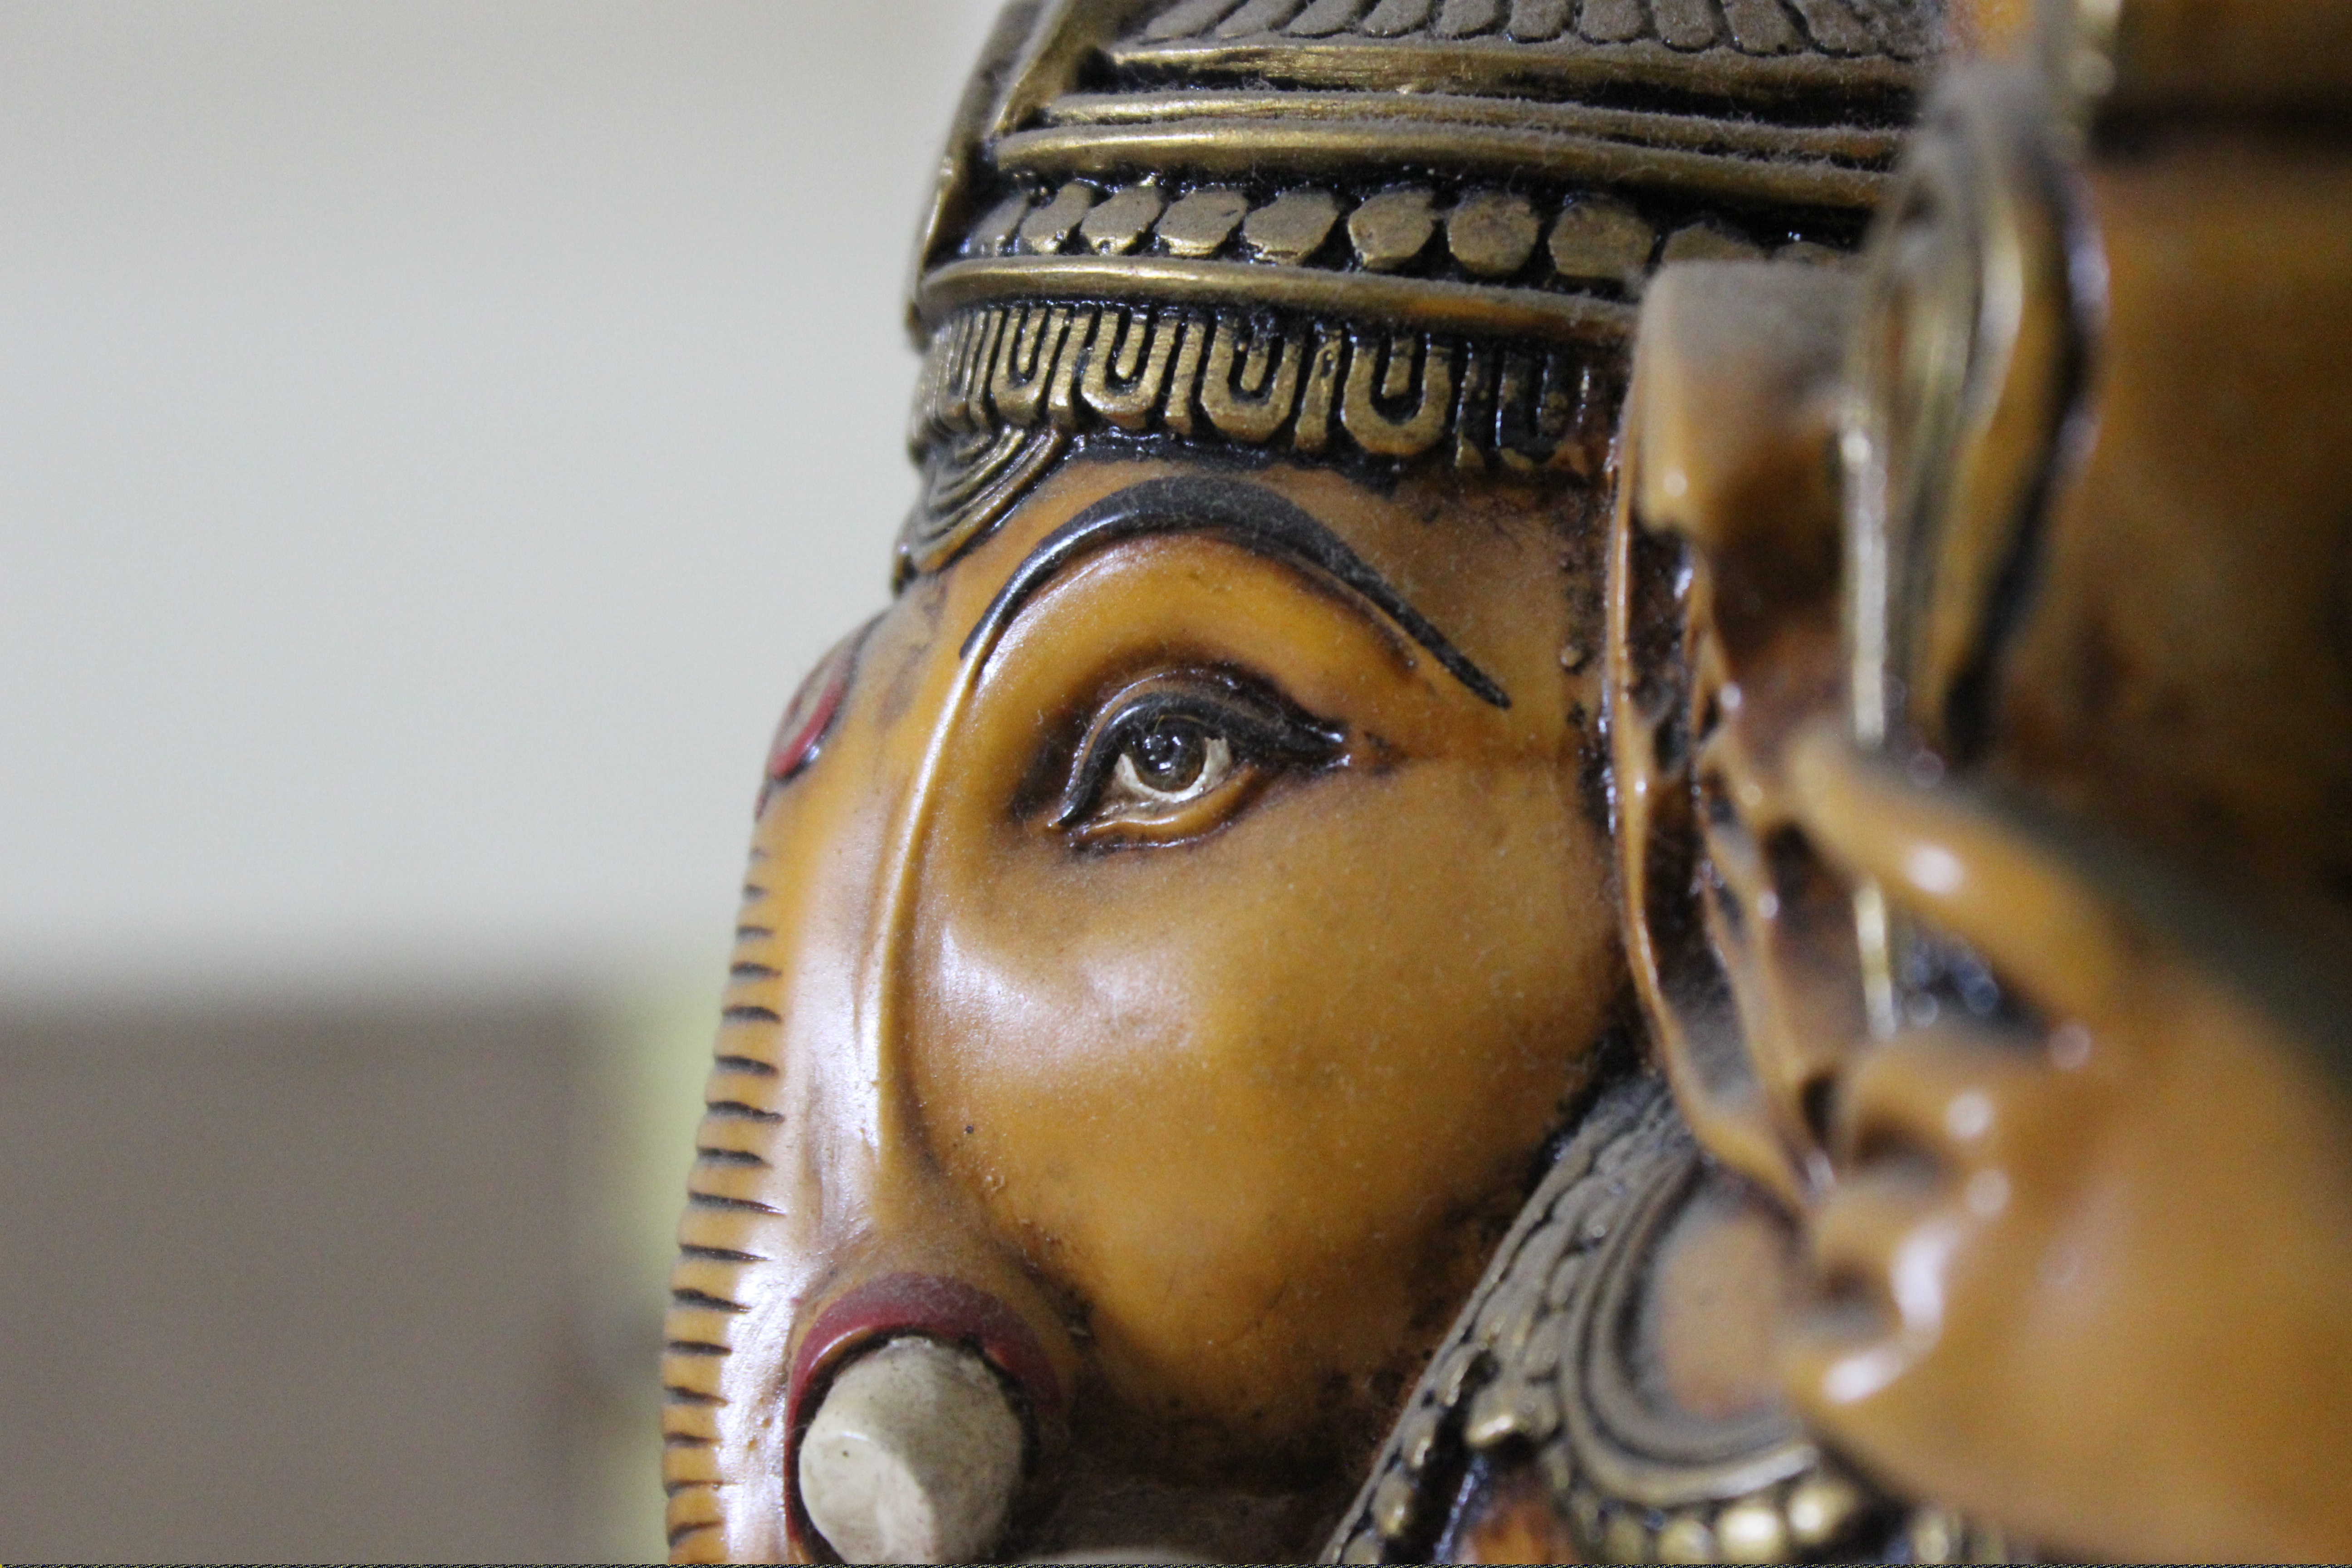
monument, statue, color, religion, close up, sculpture, art, figure, temple, head, photograph, deity, carving, hindu, god, ganesh, ganapati, ancient history